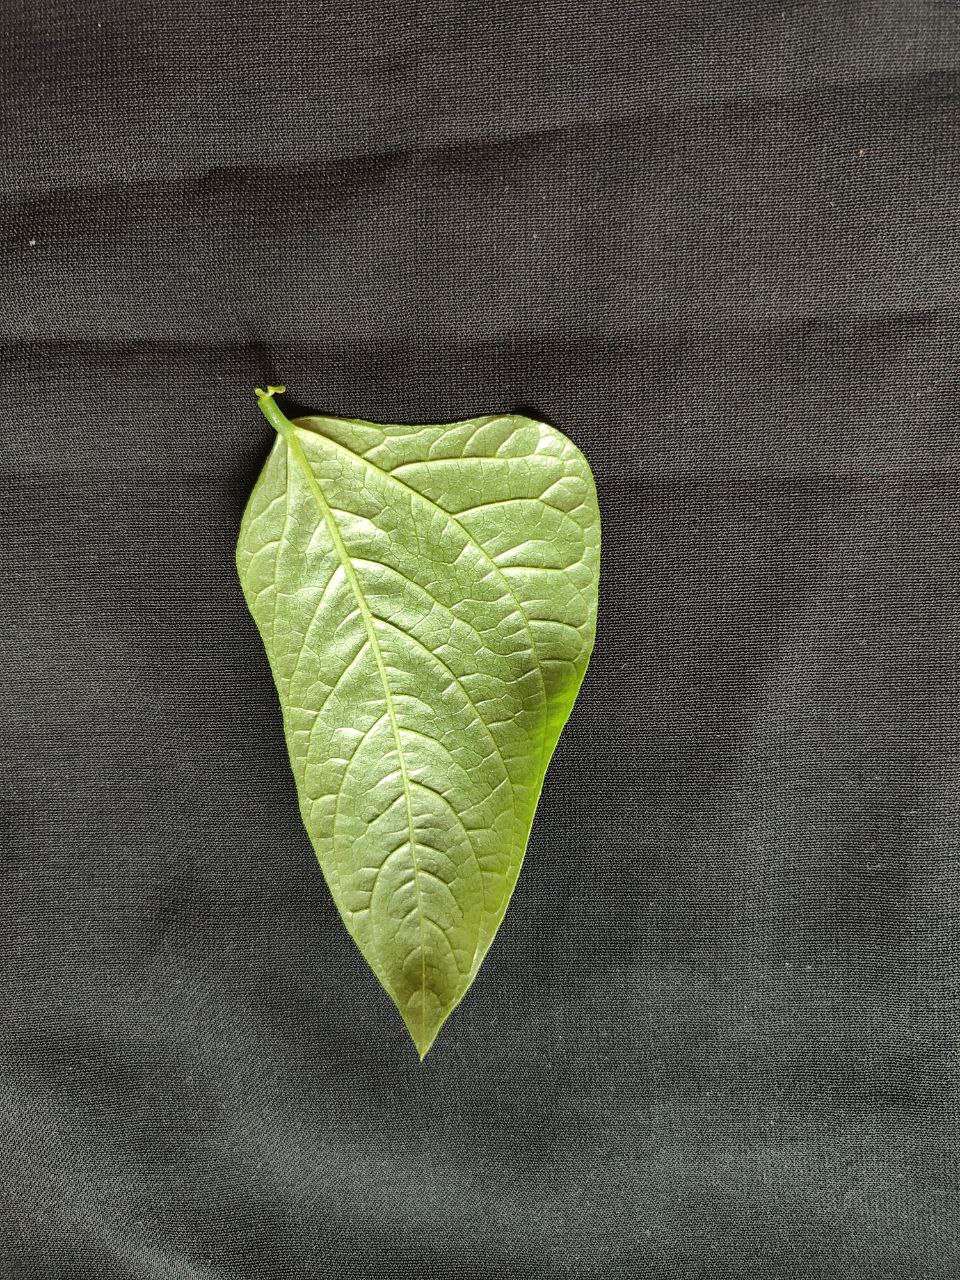
Crop: cowpea
Leaf condition: Fresh Leaf